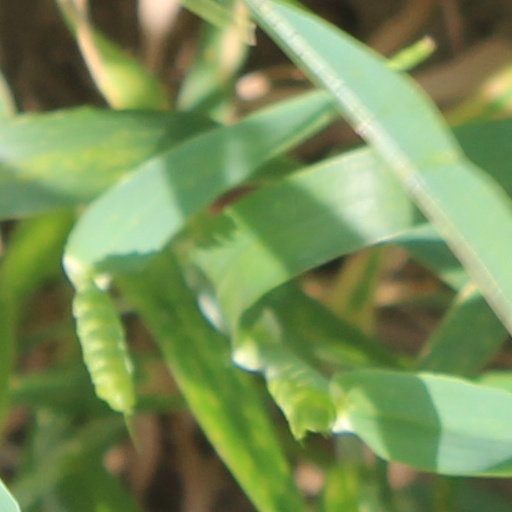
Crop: wheat